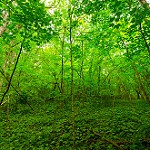
Label: forest